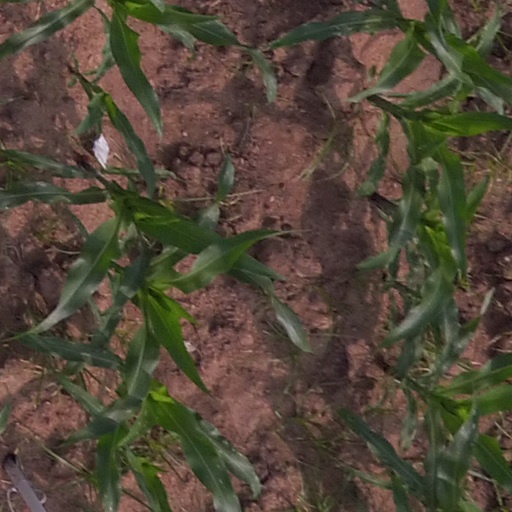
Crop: maize; corn